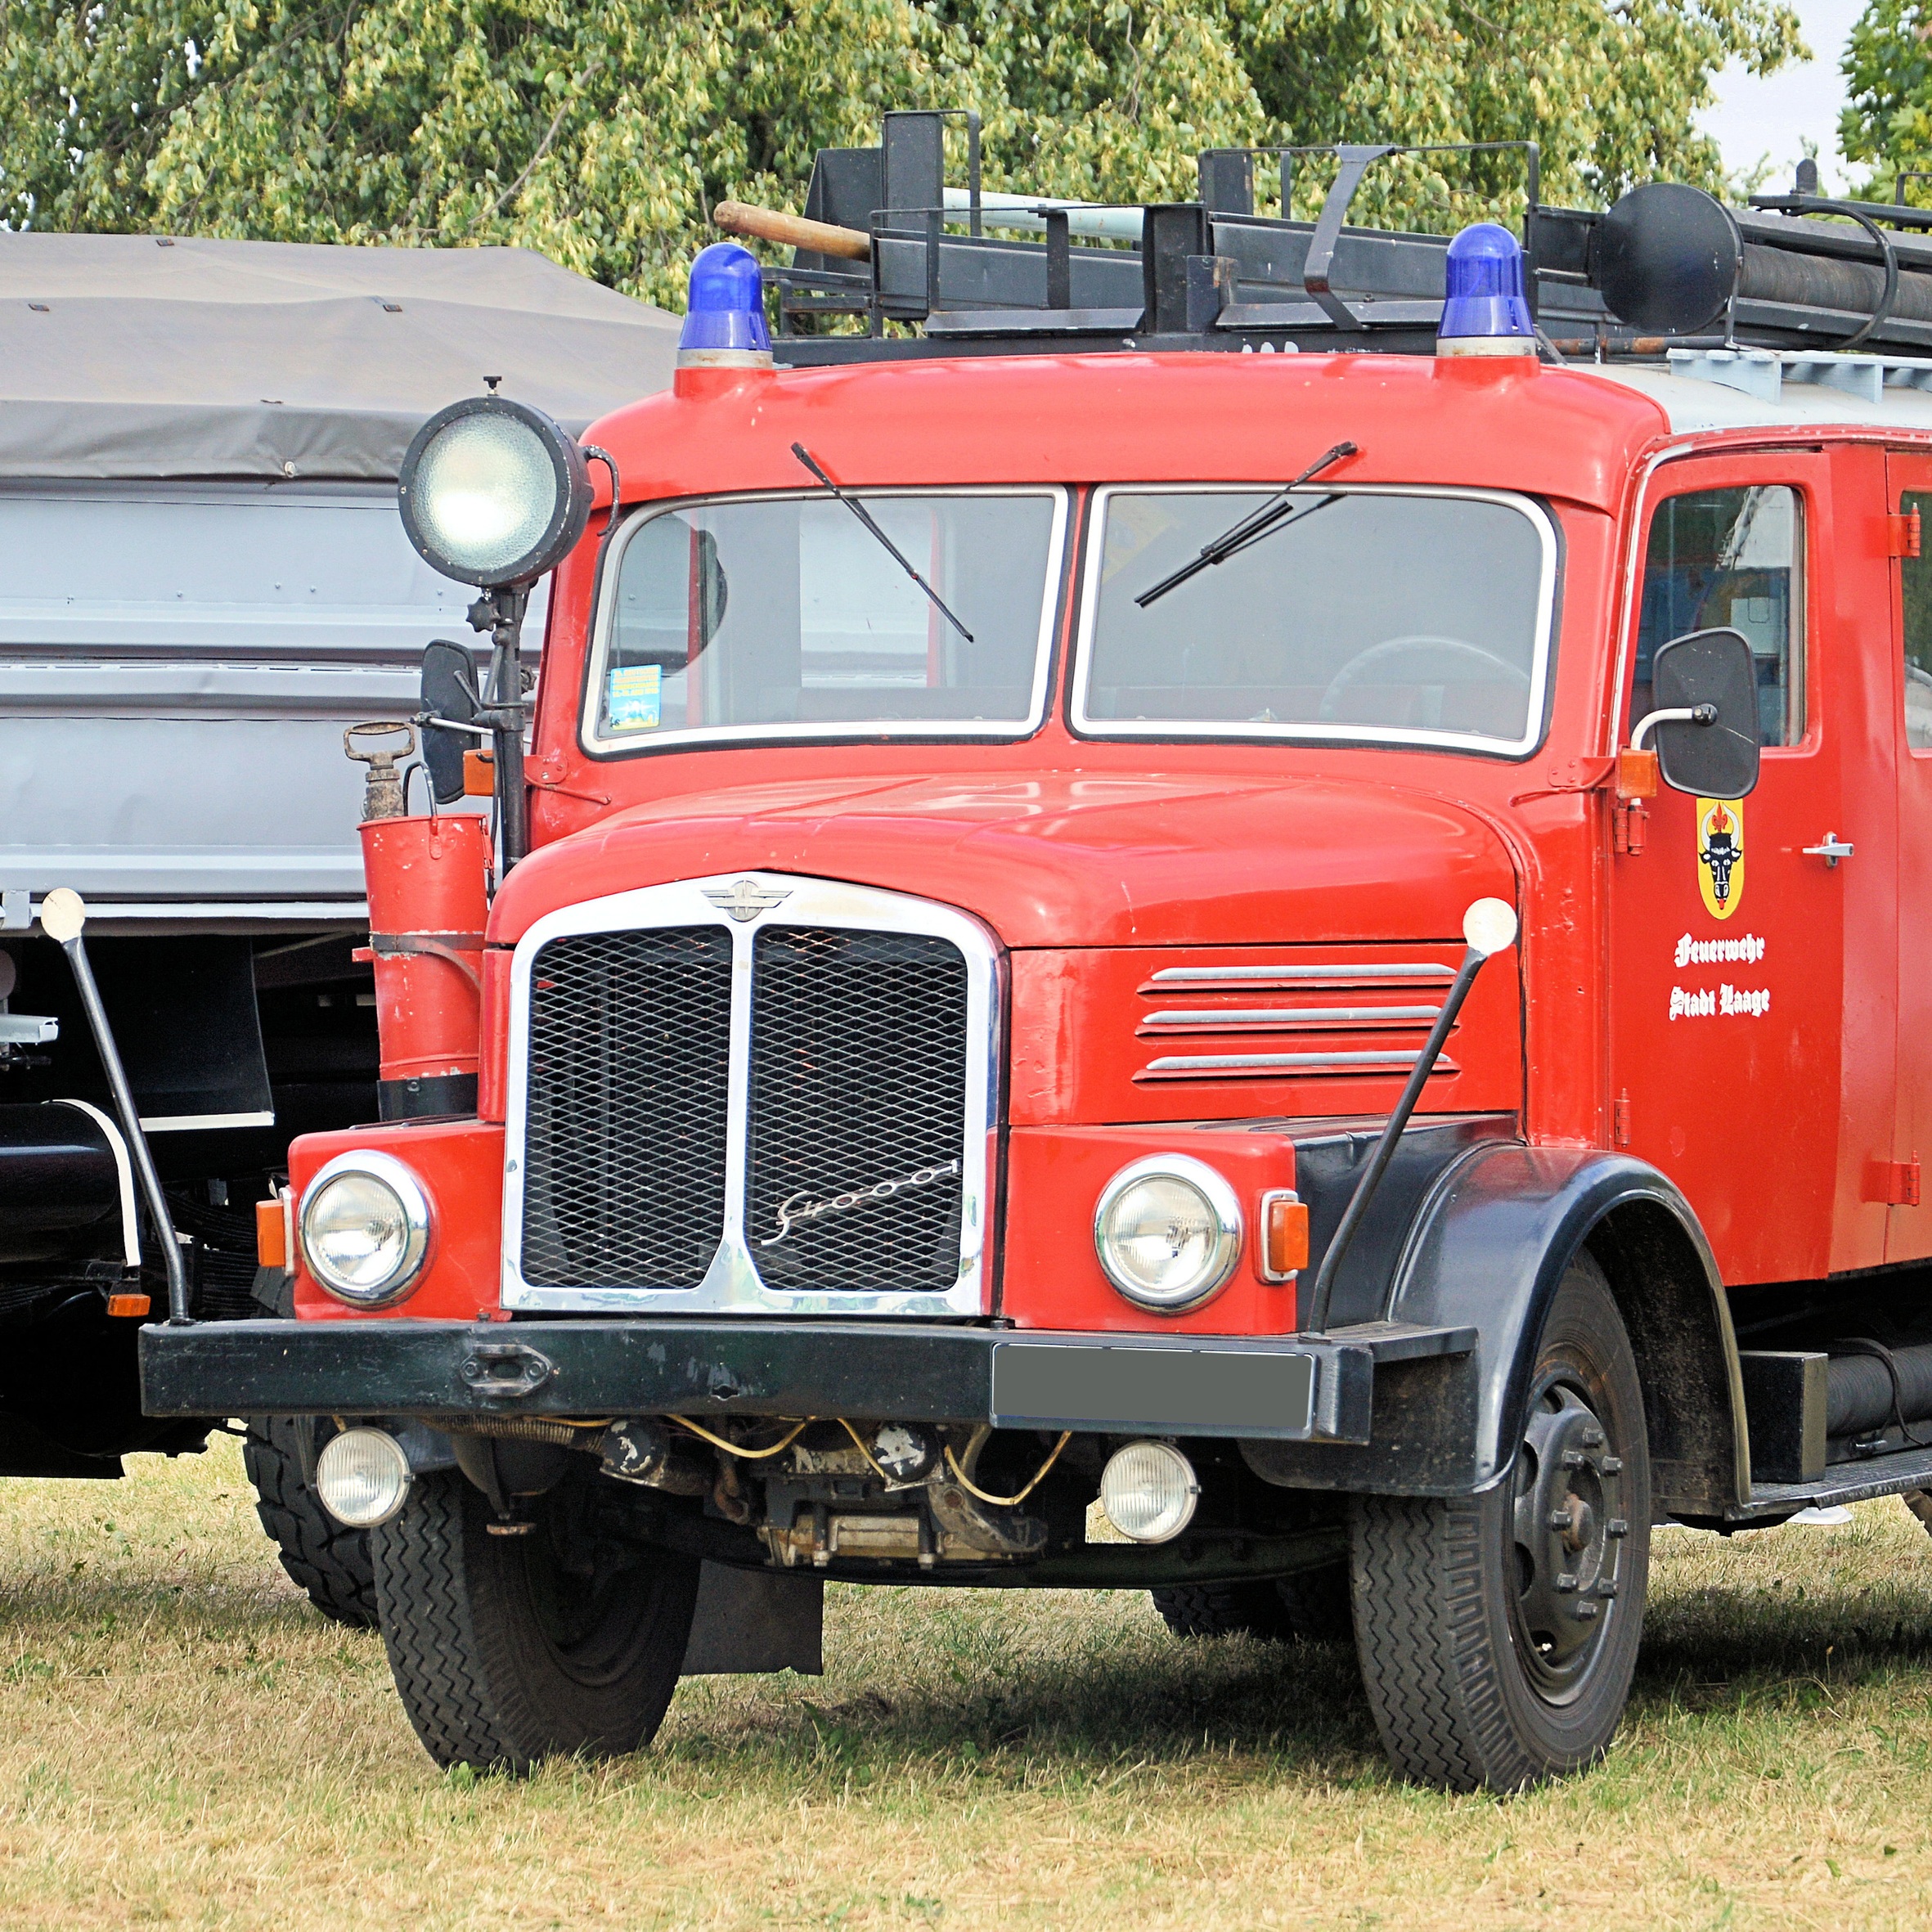
car, old, transport, truck, vehicle, fire truck, motor vehicle, emergency service, fire department, historically, commercial vehicle, ifa, horch, antique car, pickup truck, long hauber, h3a, firefighter vehicle, divided germany, land vehicle, fire engines, automobile make, fire apparatus, emergency vehicle